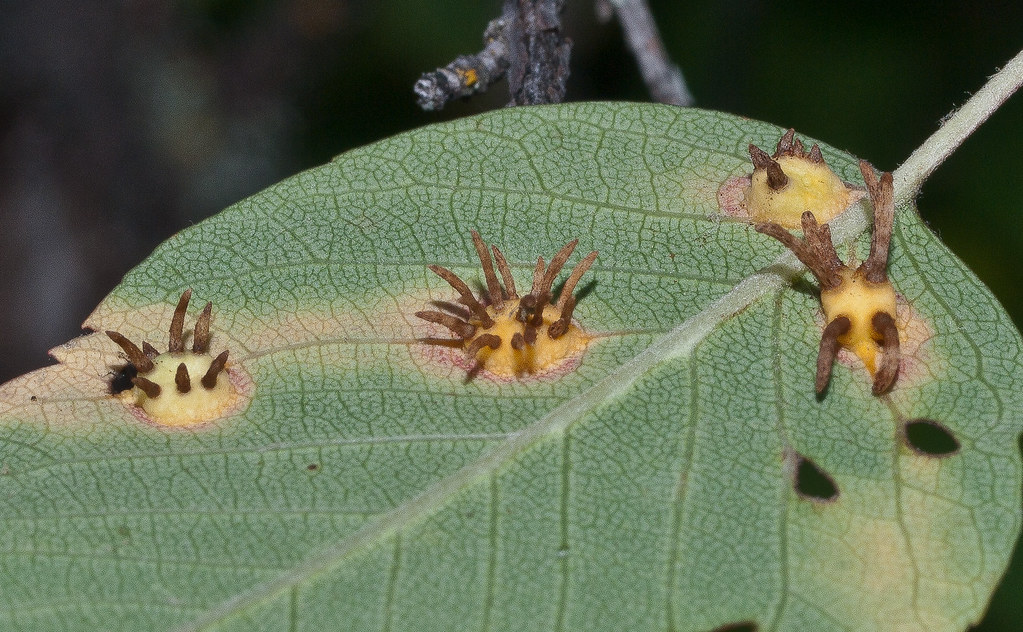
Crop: apple
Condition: rust